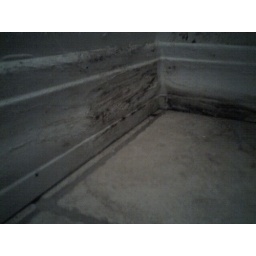
water damage in ladies bathroom stalls